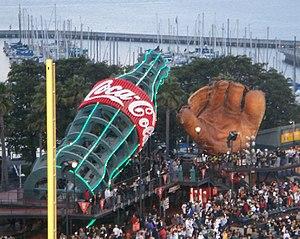
L’Oracle Park est un stade de baseball situé dans le quartier de South Beach au bord de McCovey Cove à San Francisco, en Californie.